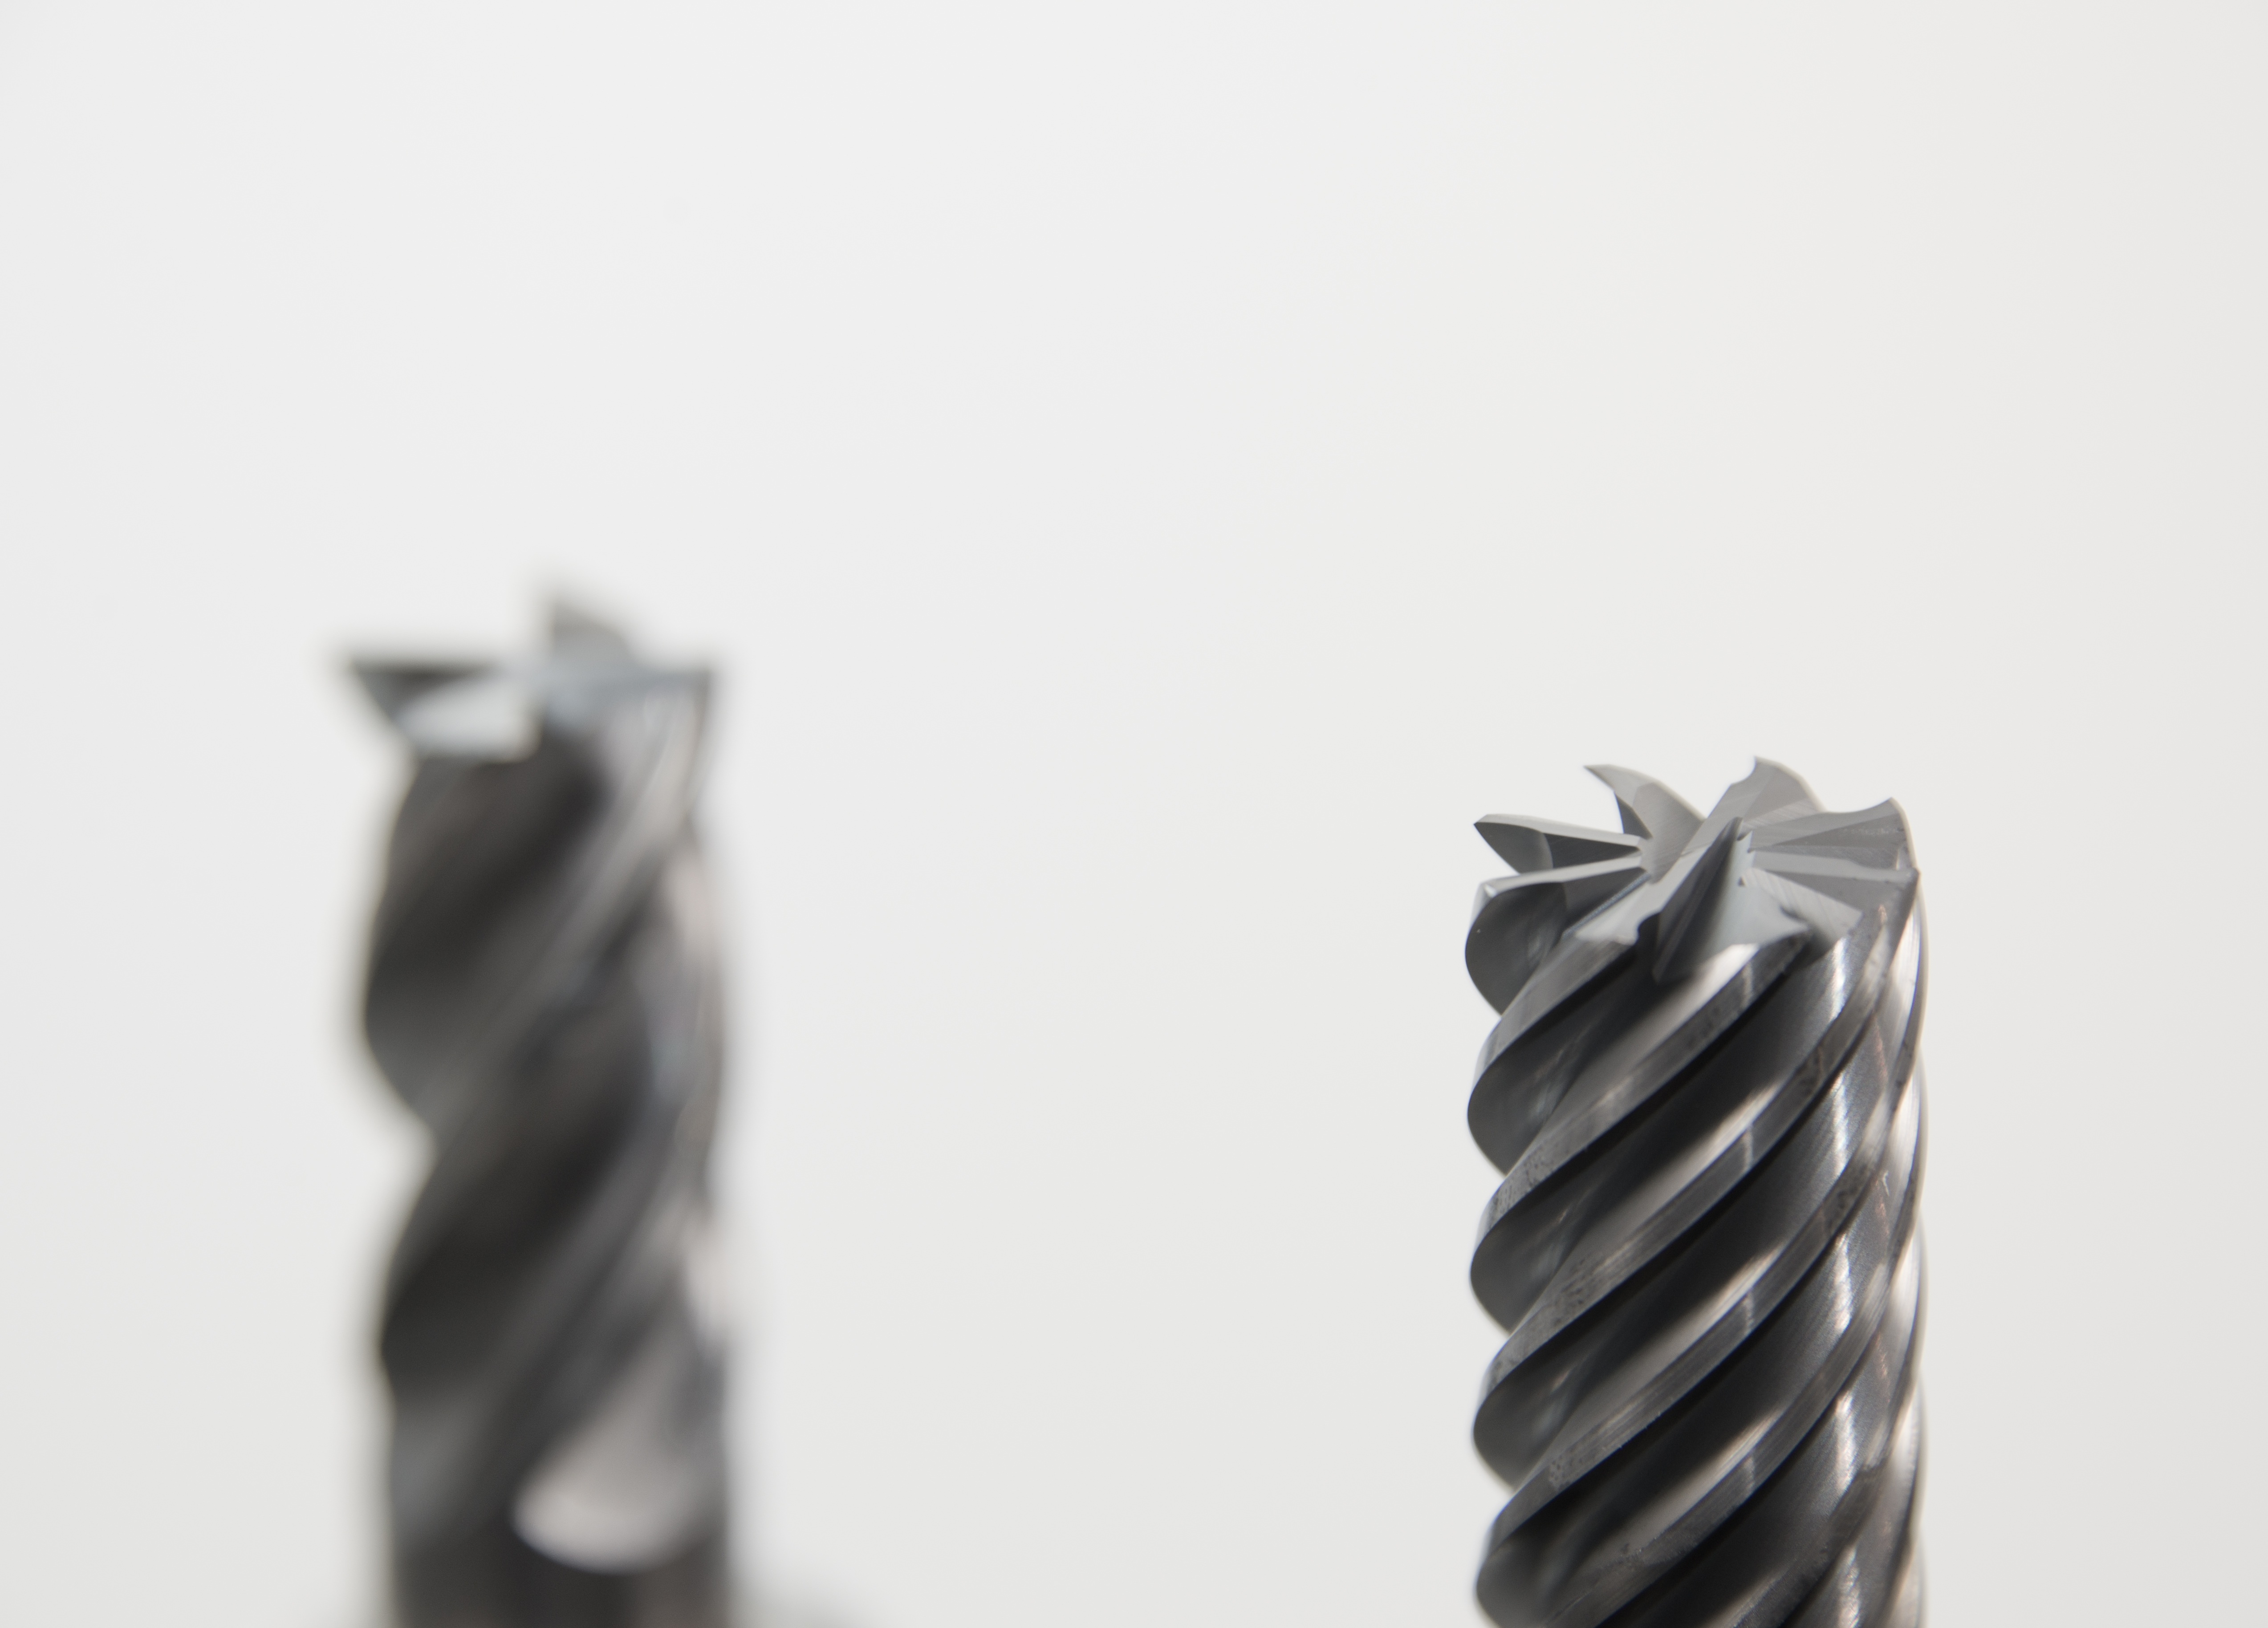
hand, wing, technology, white, tool, metal, machine, lathe, industry, black, monochrome, drill, close up, manufacturing, sculpture, art, turn, drilling, mechanics, metalworking, milling, metal construction, cnc, zerspahnung, cnc machine, zerspahnen, rounding, milling machine, ingenieuerwesen, drilling head